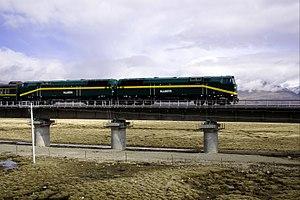
Le Tibet, ou anciennement Thibet, est une région de plateau située au nord de l'Himalaya en Asie, habitée traditionnellement par les Tibétains et d'autres groupes ethniques et comportant également une population importante de Hans et de Huis. Le Tibet est le plateau habité le plus élevé de la planète, avec une altitude moyenne de 4 900 m.
La construction de routes, de voies ferrées et d'aéroports a permis de désenclaver la région et a favorisé le développement du tourisme, de l'industrie et du commerce dans la région autonome du Tibet. Un oléoduc de plus de 1 000 km de long a même été posé entre Goldmund et Lhassa.